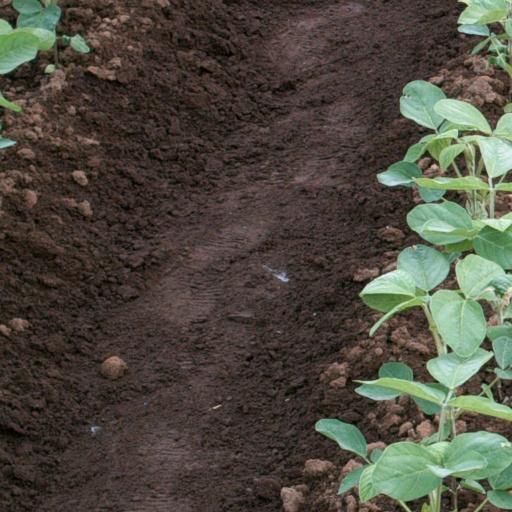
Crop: soybean